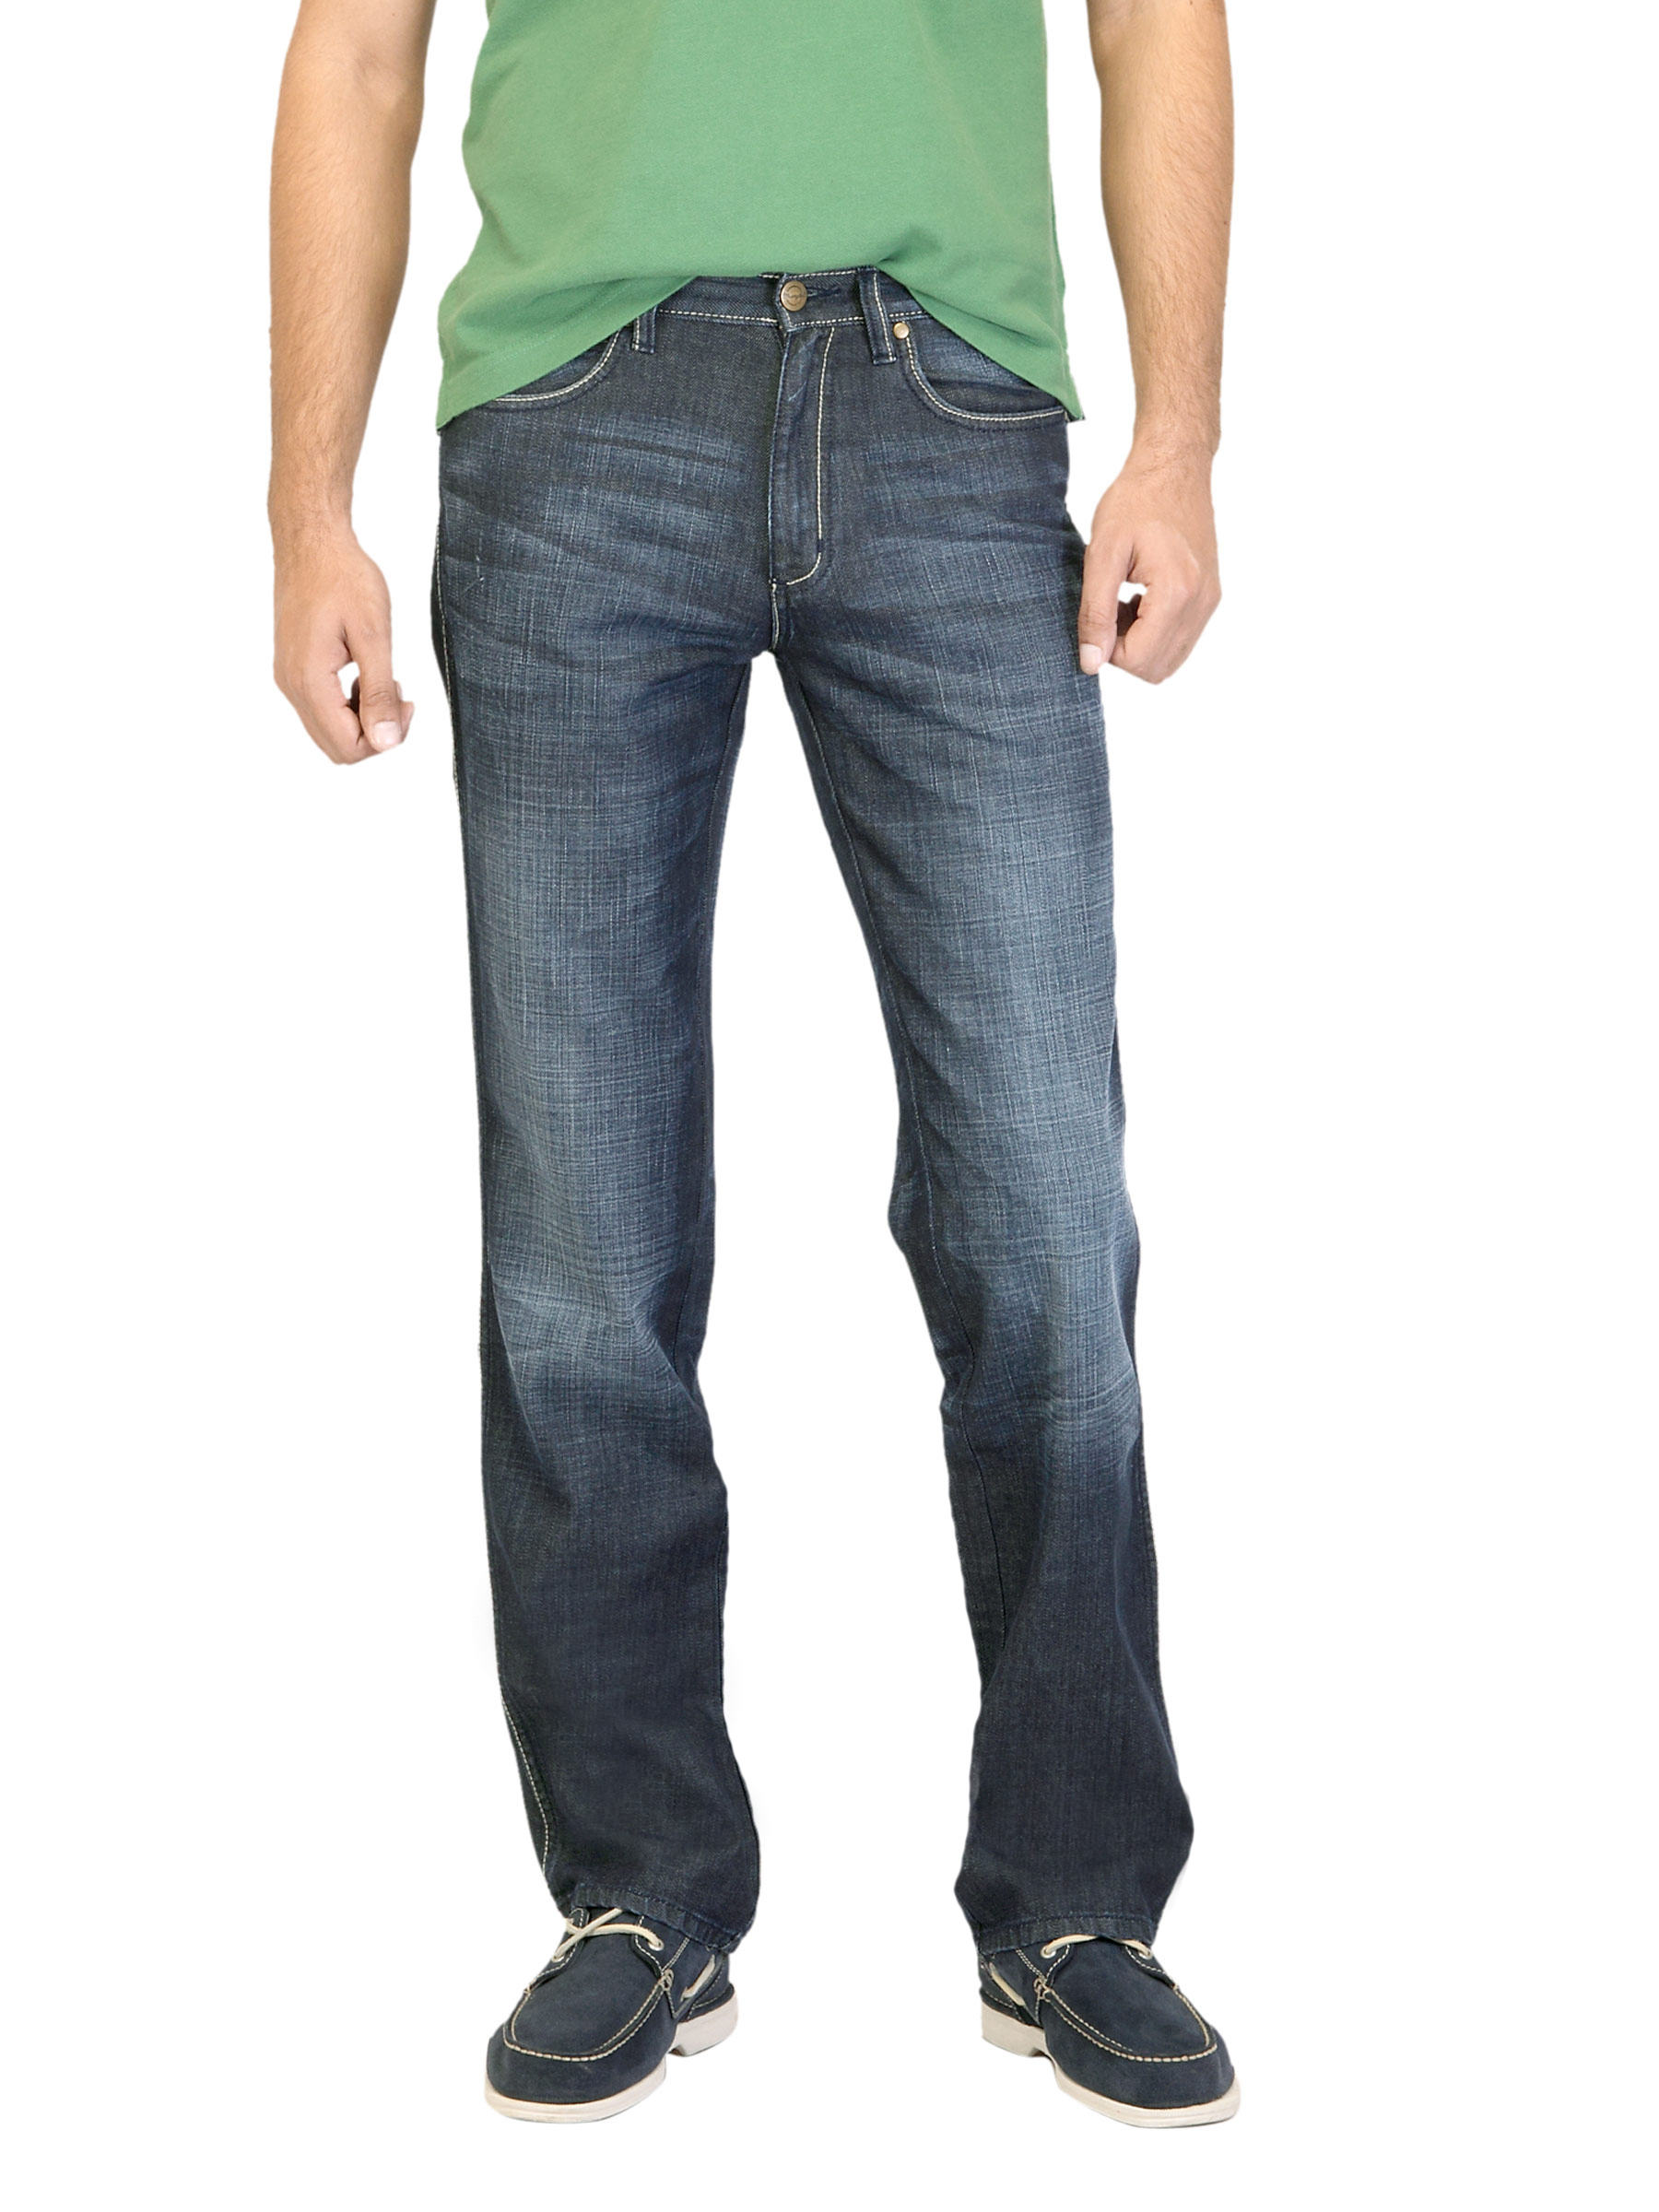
Wrangler Men Blue Texas Jeans
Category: Apparel / Bottomwear / Jeans
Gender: Men
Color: Blue
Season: Fall 2011
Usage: Casual